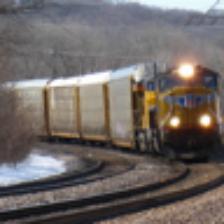
Label: NonHuman